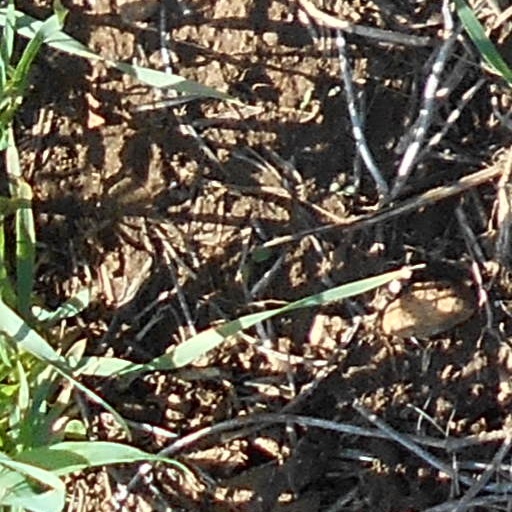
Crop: wheat